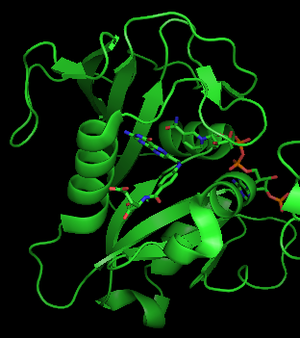
La dihydrofolate réductase ou DHFR est une oxydoréductase qui catalyse la réaction :